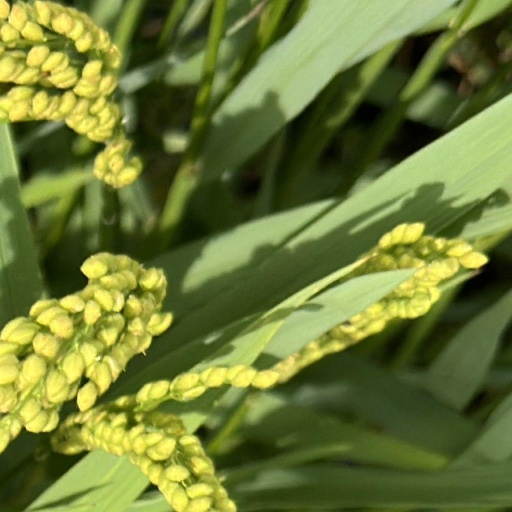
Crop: rice